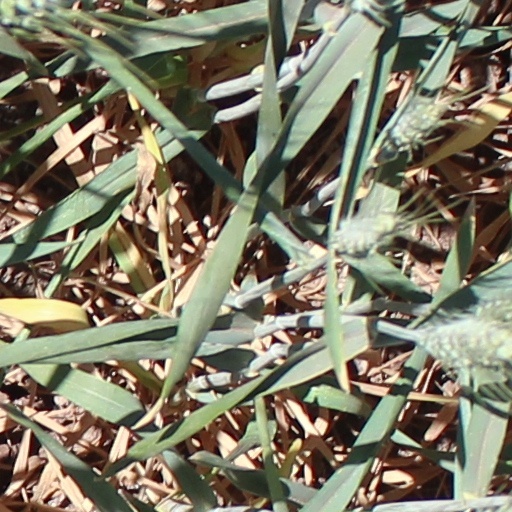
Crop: wheat